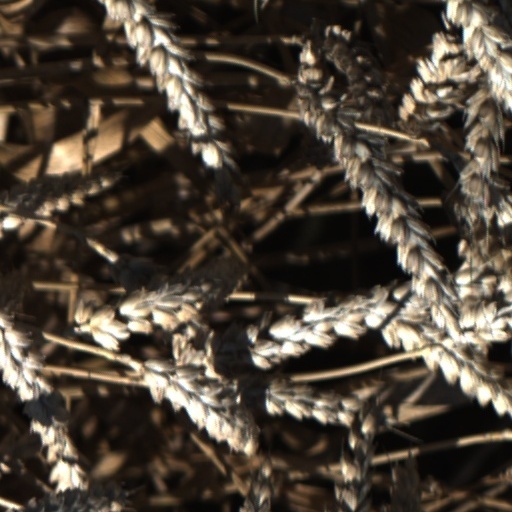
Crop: wheat